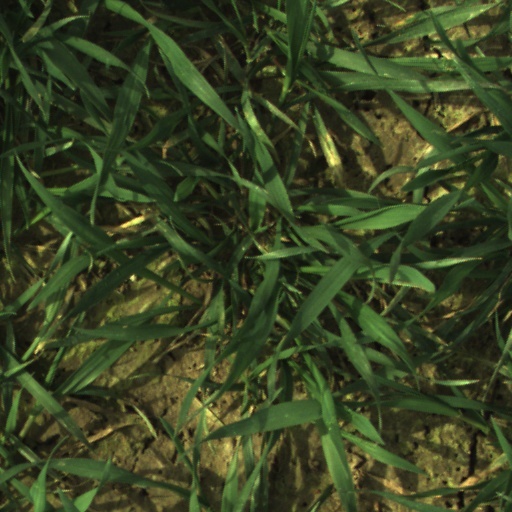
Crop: wheat